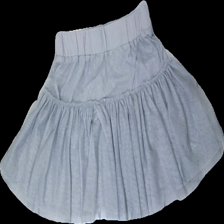
View: front
Type: Skirt
Category: Children
Brand: Kappahl
Colors: Grey
Material: 72% cotton 28% polyester
Pattern: Glitter
Cut: Regular
Size: 146
Season: All
Damage location: top center
Damage 2 location: middle center
Damage 3 location: top center
Price range: 50-100
Recommended usage: Reuse
Description: grå kjol med glitter